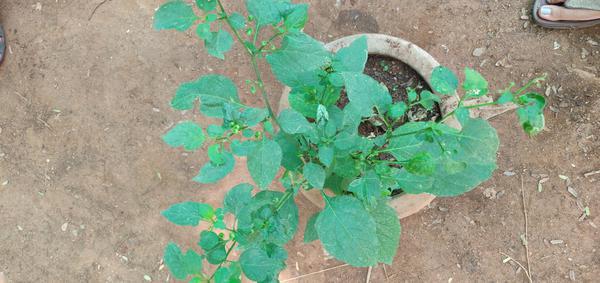
Plant: Ganike